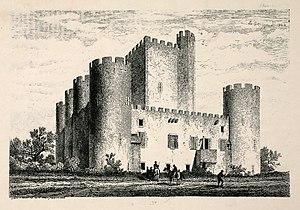
Gravure de Leon Drouyn du château de Roquetaillade avant la restauration de Viollet-le-Duc This building is classé au titre des Monuments Historiques. It is indexed in the Base Mérimée, a database of architectural heritage maintained by the French Ministry of Culture,
Le château de Roquetaillade se situe sur la commune de Mazères, dans le département de la Gironde, en France.